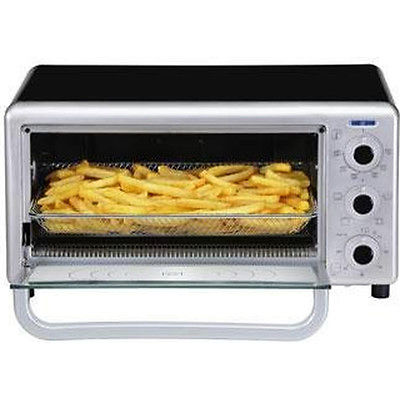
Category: toaster